Benedetto Ferrari

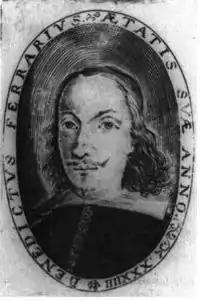
Benedetto Ferrari

Benedetto Ferrari ( – 22 October 1681) was an Italian composer, particularly of opera, librettist, and theorbo player.